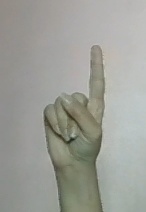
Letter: bb